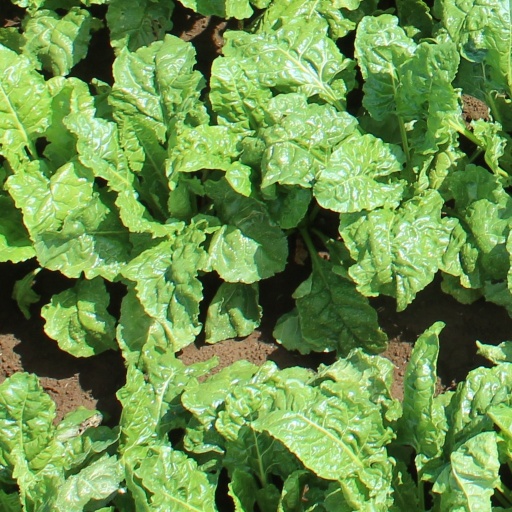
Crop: sugar beet